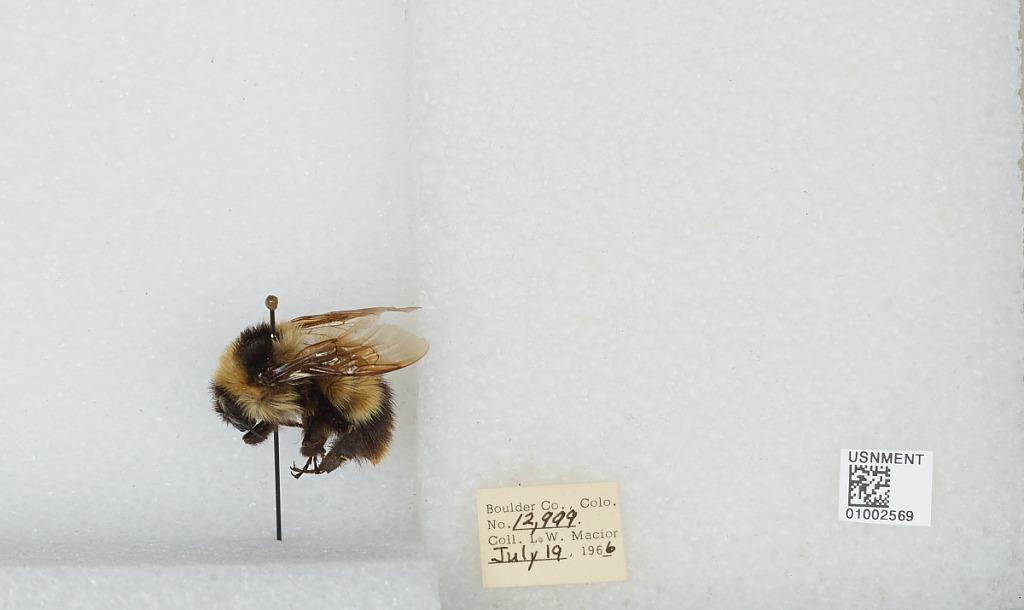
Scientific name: Bombus (Alpinobombus) balteatus Dahlbom
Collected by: L. Macior
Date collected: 1966-7-19
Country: United States
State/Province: Colorado
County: Boulder
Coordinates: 40.0275, -105.252